Headstamp

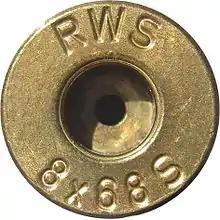
RWS headstamp on an 8×68mm S rifle cartridge

There are companies that do not manufacture or assemble cartridges of their own but import or contract them from another manufacturer.